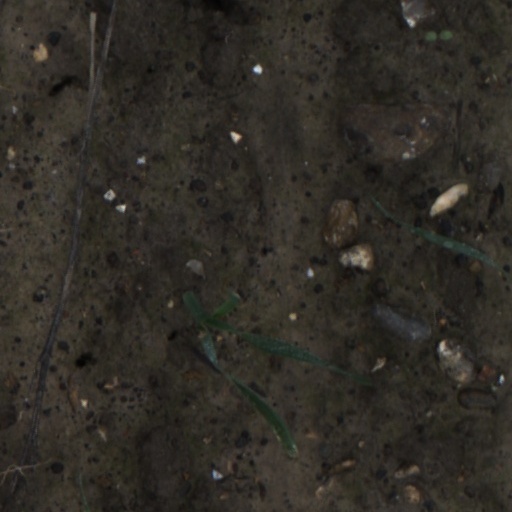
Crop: wheat